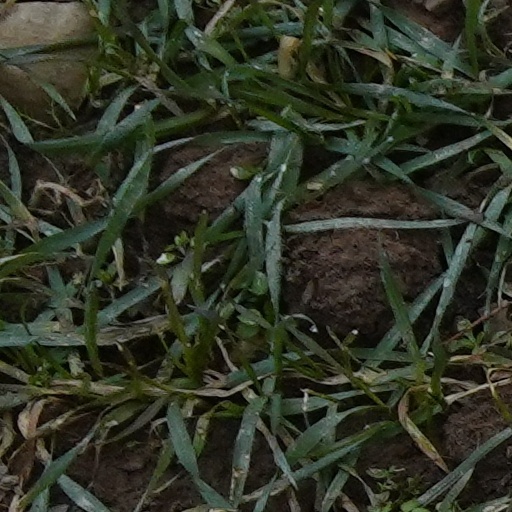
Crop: wheat